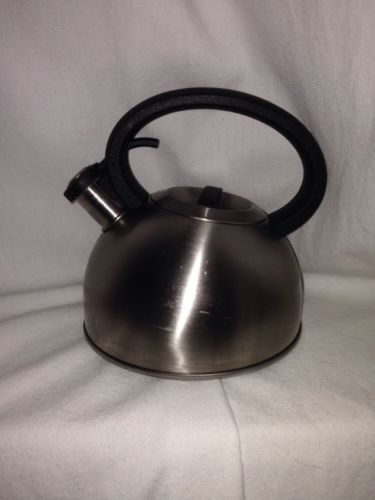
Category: kettle